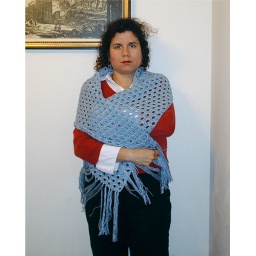
Lacy shawl in sky blue